Economy of Hungary

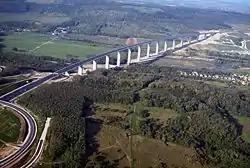
Kőröshegy Viaduct

After Hungary's GDP declined about 18% from 1990 to 1993 and grew only 1%–1.5% up to 1996, strong export performance propelled GDP growth to 4.4% in 1997, with other macroeconomic indicators similarly improving. These successes allowed the government to concentrate in 1996 and 1997 on major structural reforms such as the implementation of a fully funded pension system (partly modelled after Chile's pension system with major modifications), reform of higher education, and the creation of a national treasury. Remaining economic challenges include reducing fiscal deficits and inflation, maintaining stable external balances, and completing structural reforms of the tax system, health care, and local government financing. Recently, the overriding goal of Hungarian economic policy has been to prepare the country for entry into the European Union, which it joined in late 2004.